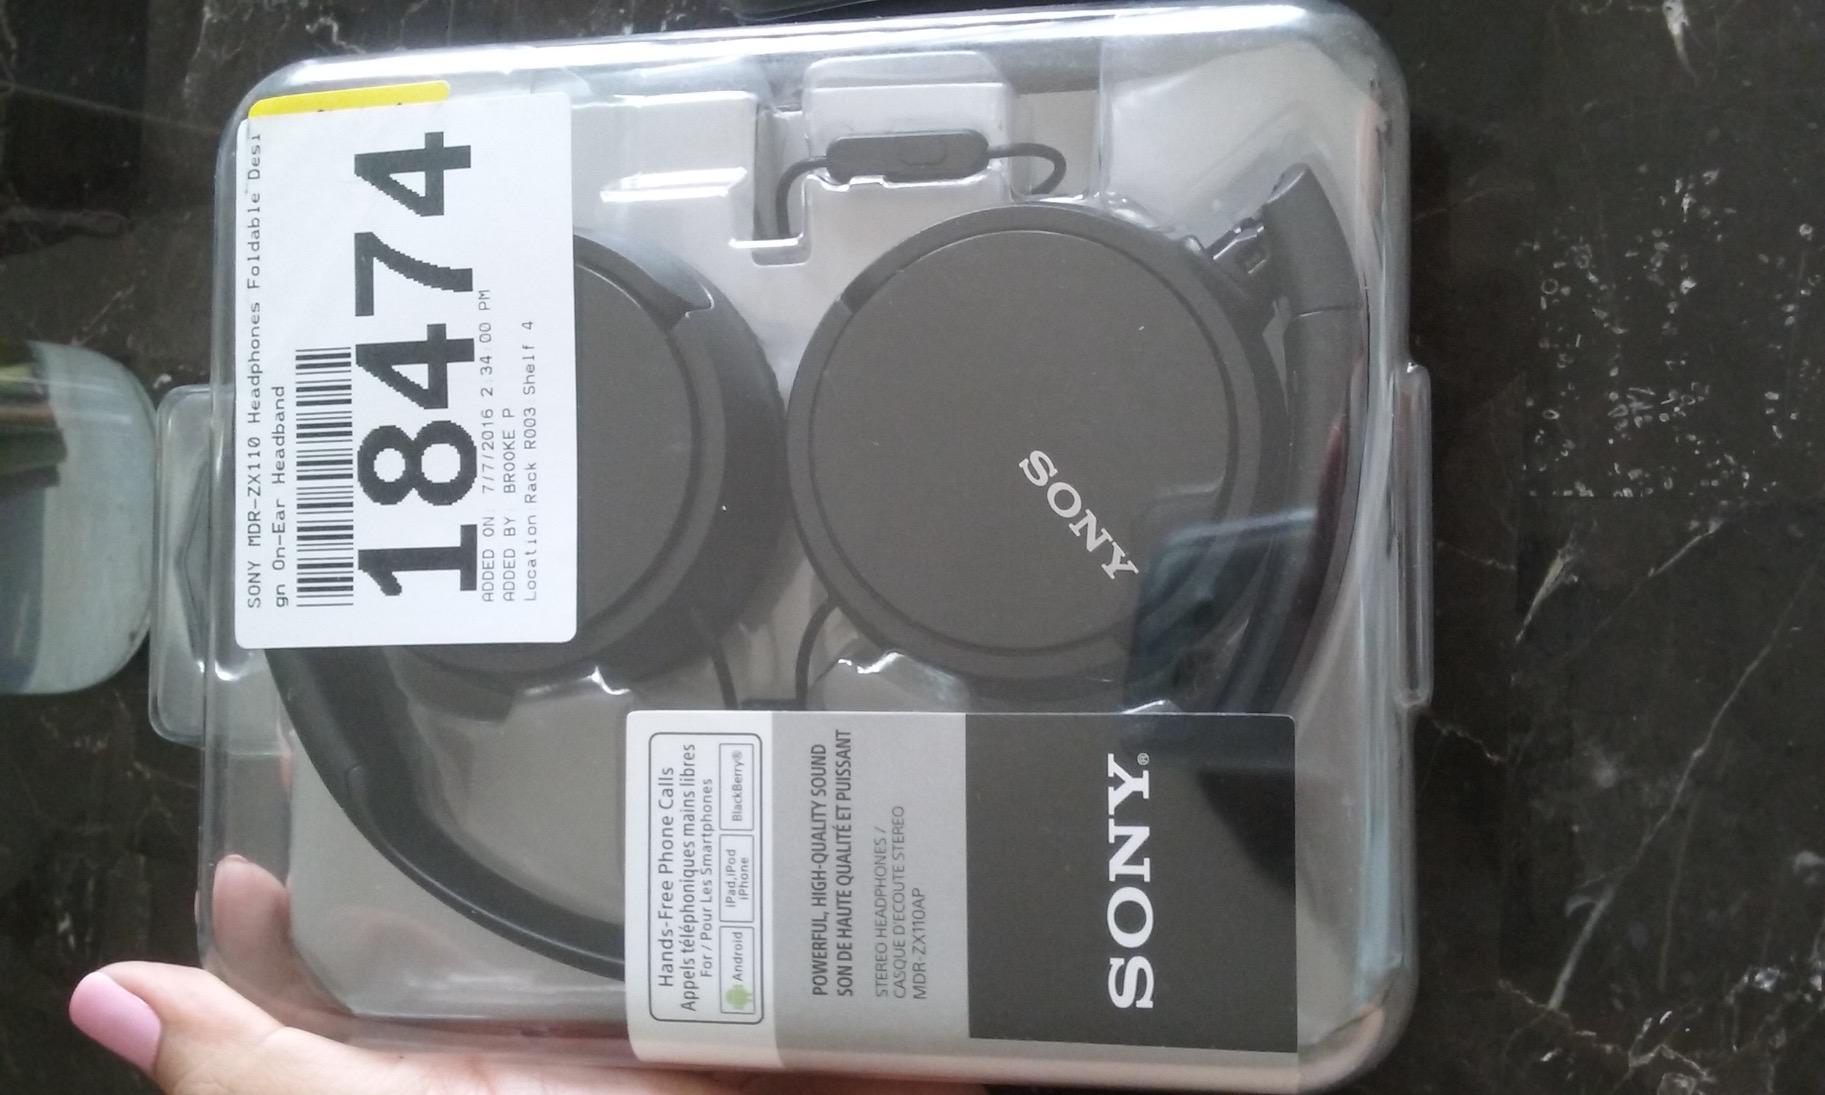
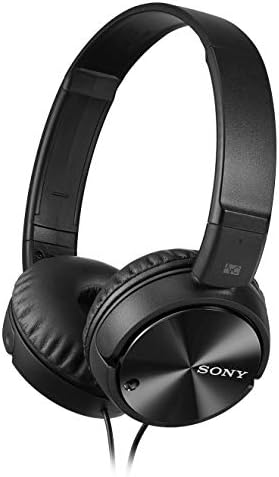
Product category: headphones
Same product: yes